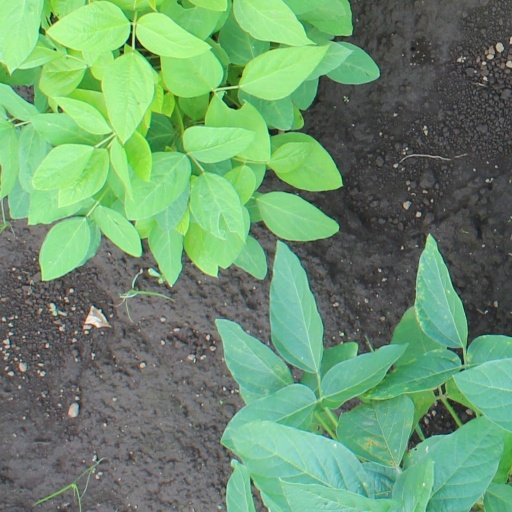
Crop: soybean